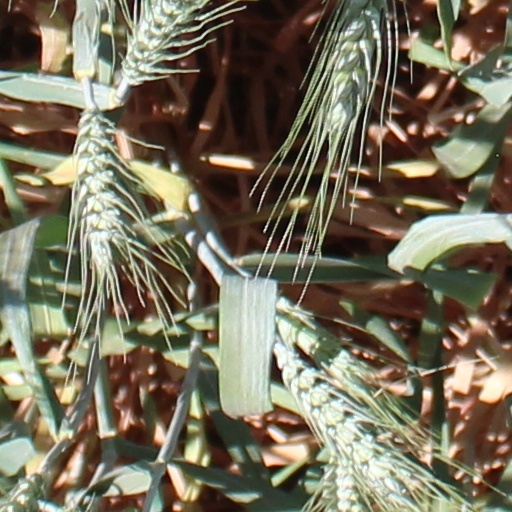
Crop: wheat